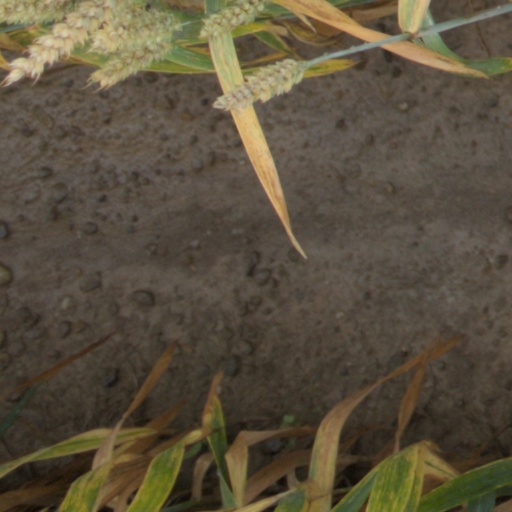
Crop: wheat